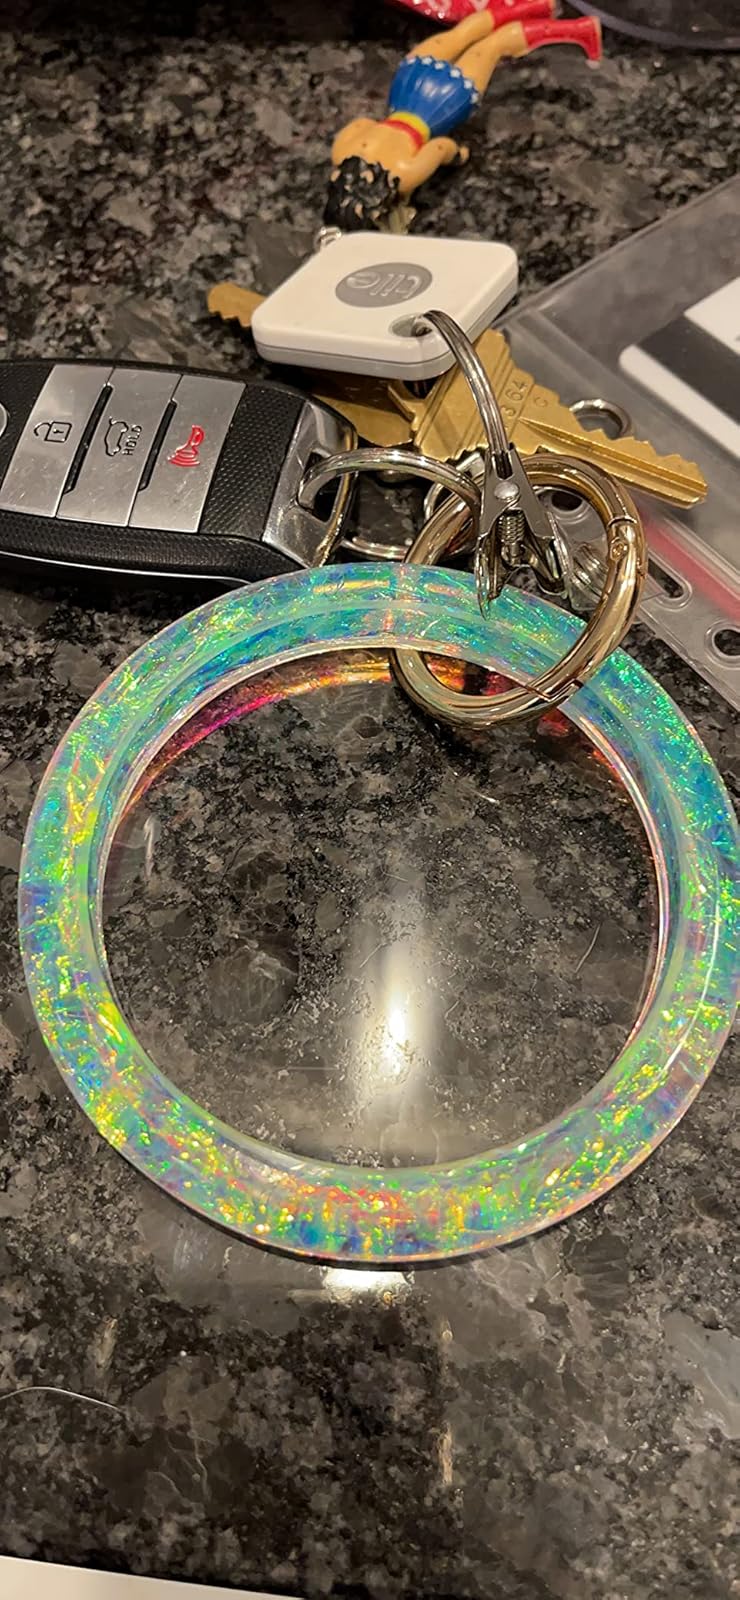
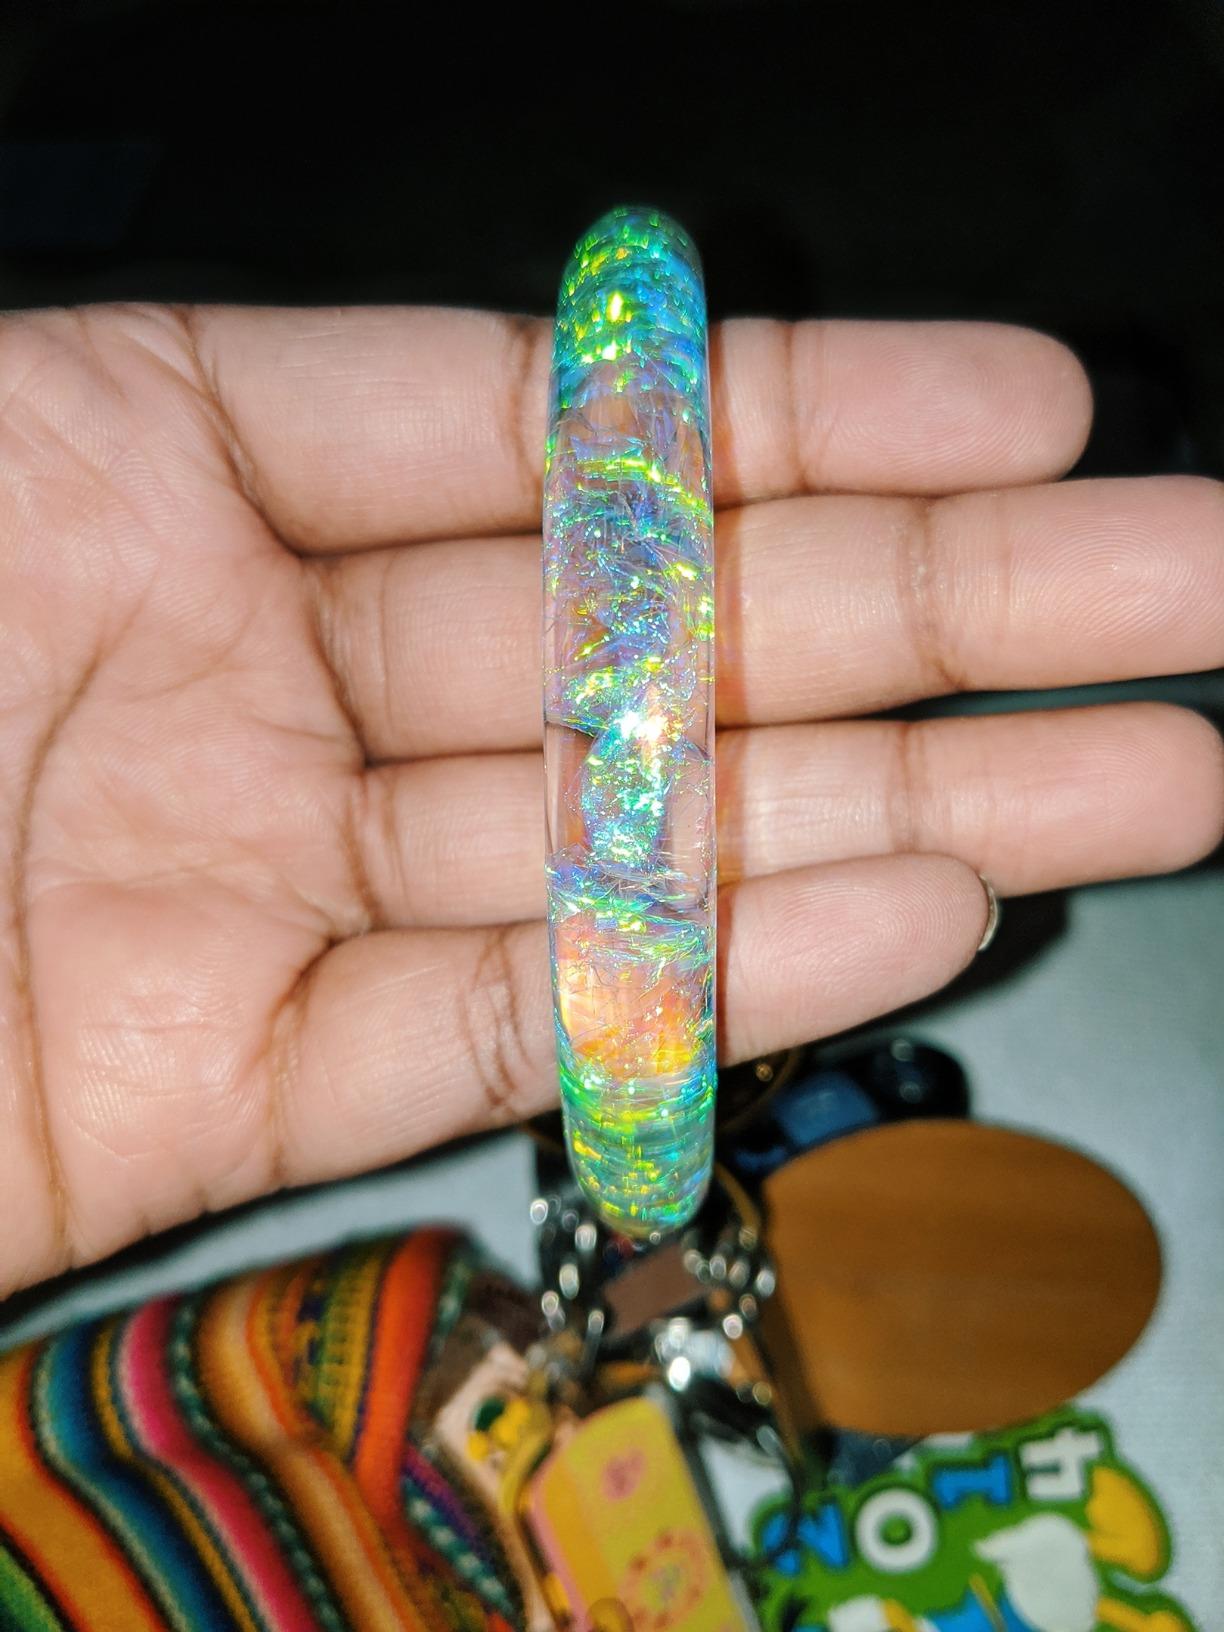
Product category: accessories_keychain
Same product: yes